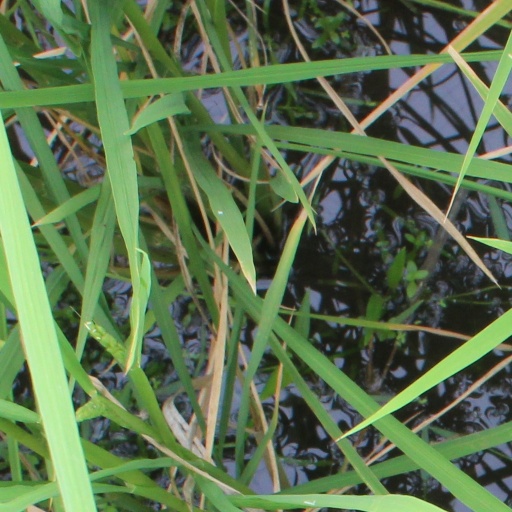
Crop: rice